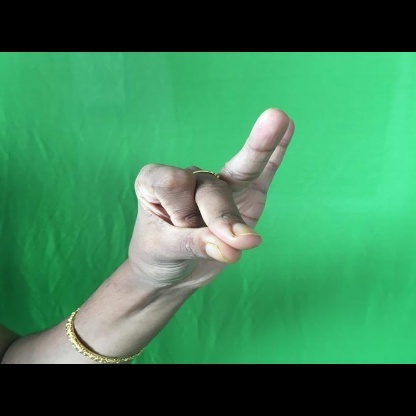
Mudra: Bramaram